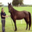
Label: horse